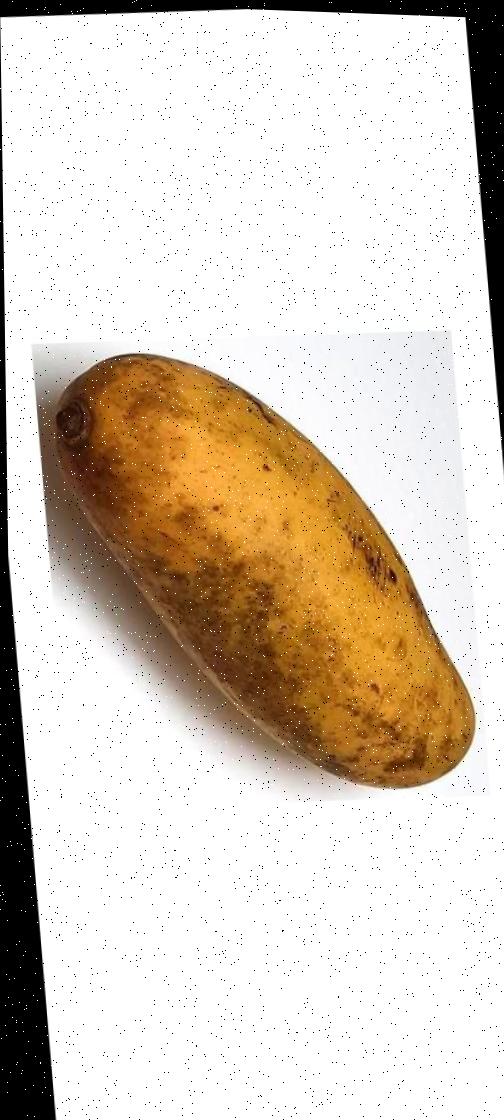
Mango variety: Banana Mango